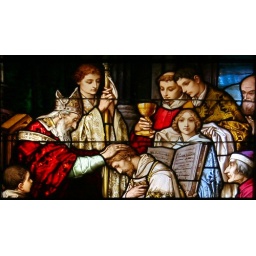
This photo of a stained glass window was taken inside the Cathedral Basilica St. Augustine, located in St. Augustine, Florida.